T. S. Monk

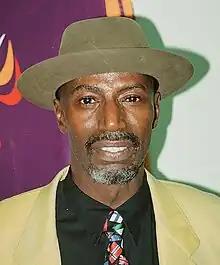
Monk in 1998

Thelonious Sphere Monk III (born December 27, 1949) is an American jazz drummer, composer and bandleader. He is the son of jazz pianist Thelonious Monk.